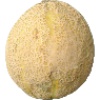
Label: Cantaloupe 2